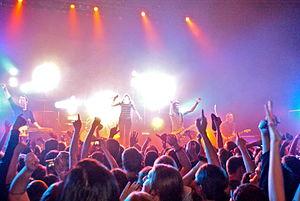
L’attraction interpersonnelle est un processus graduel menant à la découverte d’affinités avec autrui. Elle constitue une étape importante dans l’établissement d’une relation interpersonnelle, et peut aboutir à des relations amicales ou amoureuses. L’évolution de ce processus est influencée par plusieurs facteurs, comme la proximité, l’apparence physique, la similarité ainsi que la complémentarité.